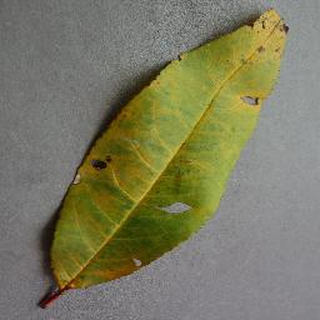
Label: peach_bacterial_spot